Religion in Paraguay

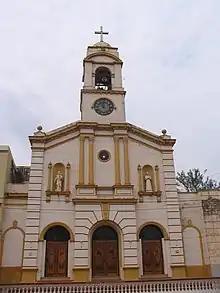
Catholic Chapel in Concepción. Christianity is the main religion in Paraguay.

The second largest religious affiliation in Paraguay is Protestantism, which like in North America shows a wide array of denominations. Lutherans and Mennonites are the more traditional groups which are dominated by rather recent immigrants of European ancestry and their descendants; in 2022, the Mennonite Church, estimated that they had 46,000 members. Evangelical and/or Charismatic churches have spread in recent decades mostly in the vast and long-established Mestizo population. The Bruderhof established a base in Paraguay in 1941, fleeing Nazi persecution. They left the country for North America in 1966, but returned and re-established themselves in 2010.